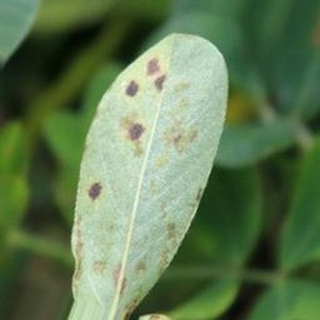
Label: groundnut_late_leaf_spot